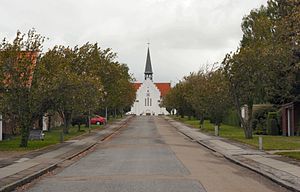
Åbyhøj Kirke
Åbyhøj Kirke set fra Kresten Kolds Vej, bemærk der er ingen postkasser ved skel, beboerne på Kresten Kolds Vej har fået dispensation af postvæset til ikke at flyyte postkasser til skel, med den begrundelse at det ville skæmme udsigten til kirken.[1]
da:Åbyhøj Kirke set fra Kresten Kolds Vej
Åbyhøj Kirke ligger på Silkeborgvej i Aarhus-bydelen Åbyhøj, Hasle Herred, Århus Amt. Kirken er tegnet af arkitekten Harald Lønborg-Jensen.